Cephas Thompson

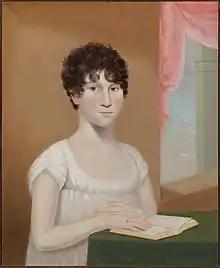
"Maria De Wolf (Mrs. Robert Rogers)", c. 1805, oil on canvas, in the collection of the Museum of Fine Arts, Boston

Cephas Thompson (July 1, 1775 – November 6, 1856) was an American painter. He was born, died, and lived most of his life in Middleborough, Massachusetts, but traveled extensively down the Atlantic coast and lived far from home for months at a time while pursuing his career as a portraitist.